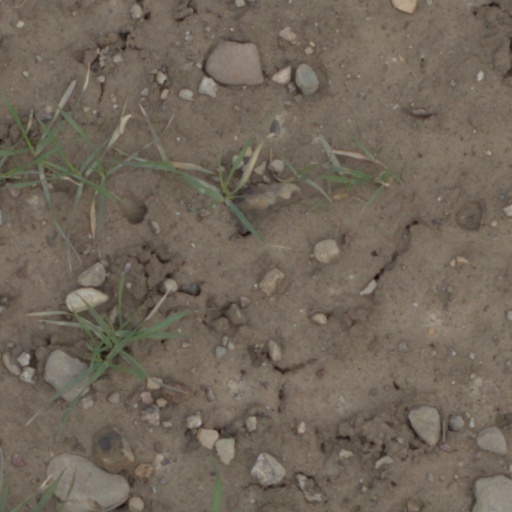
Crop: wheat